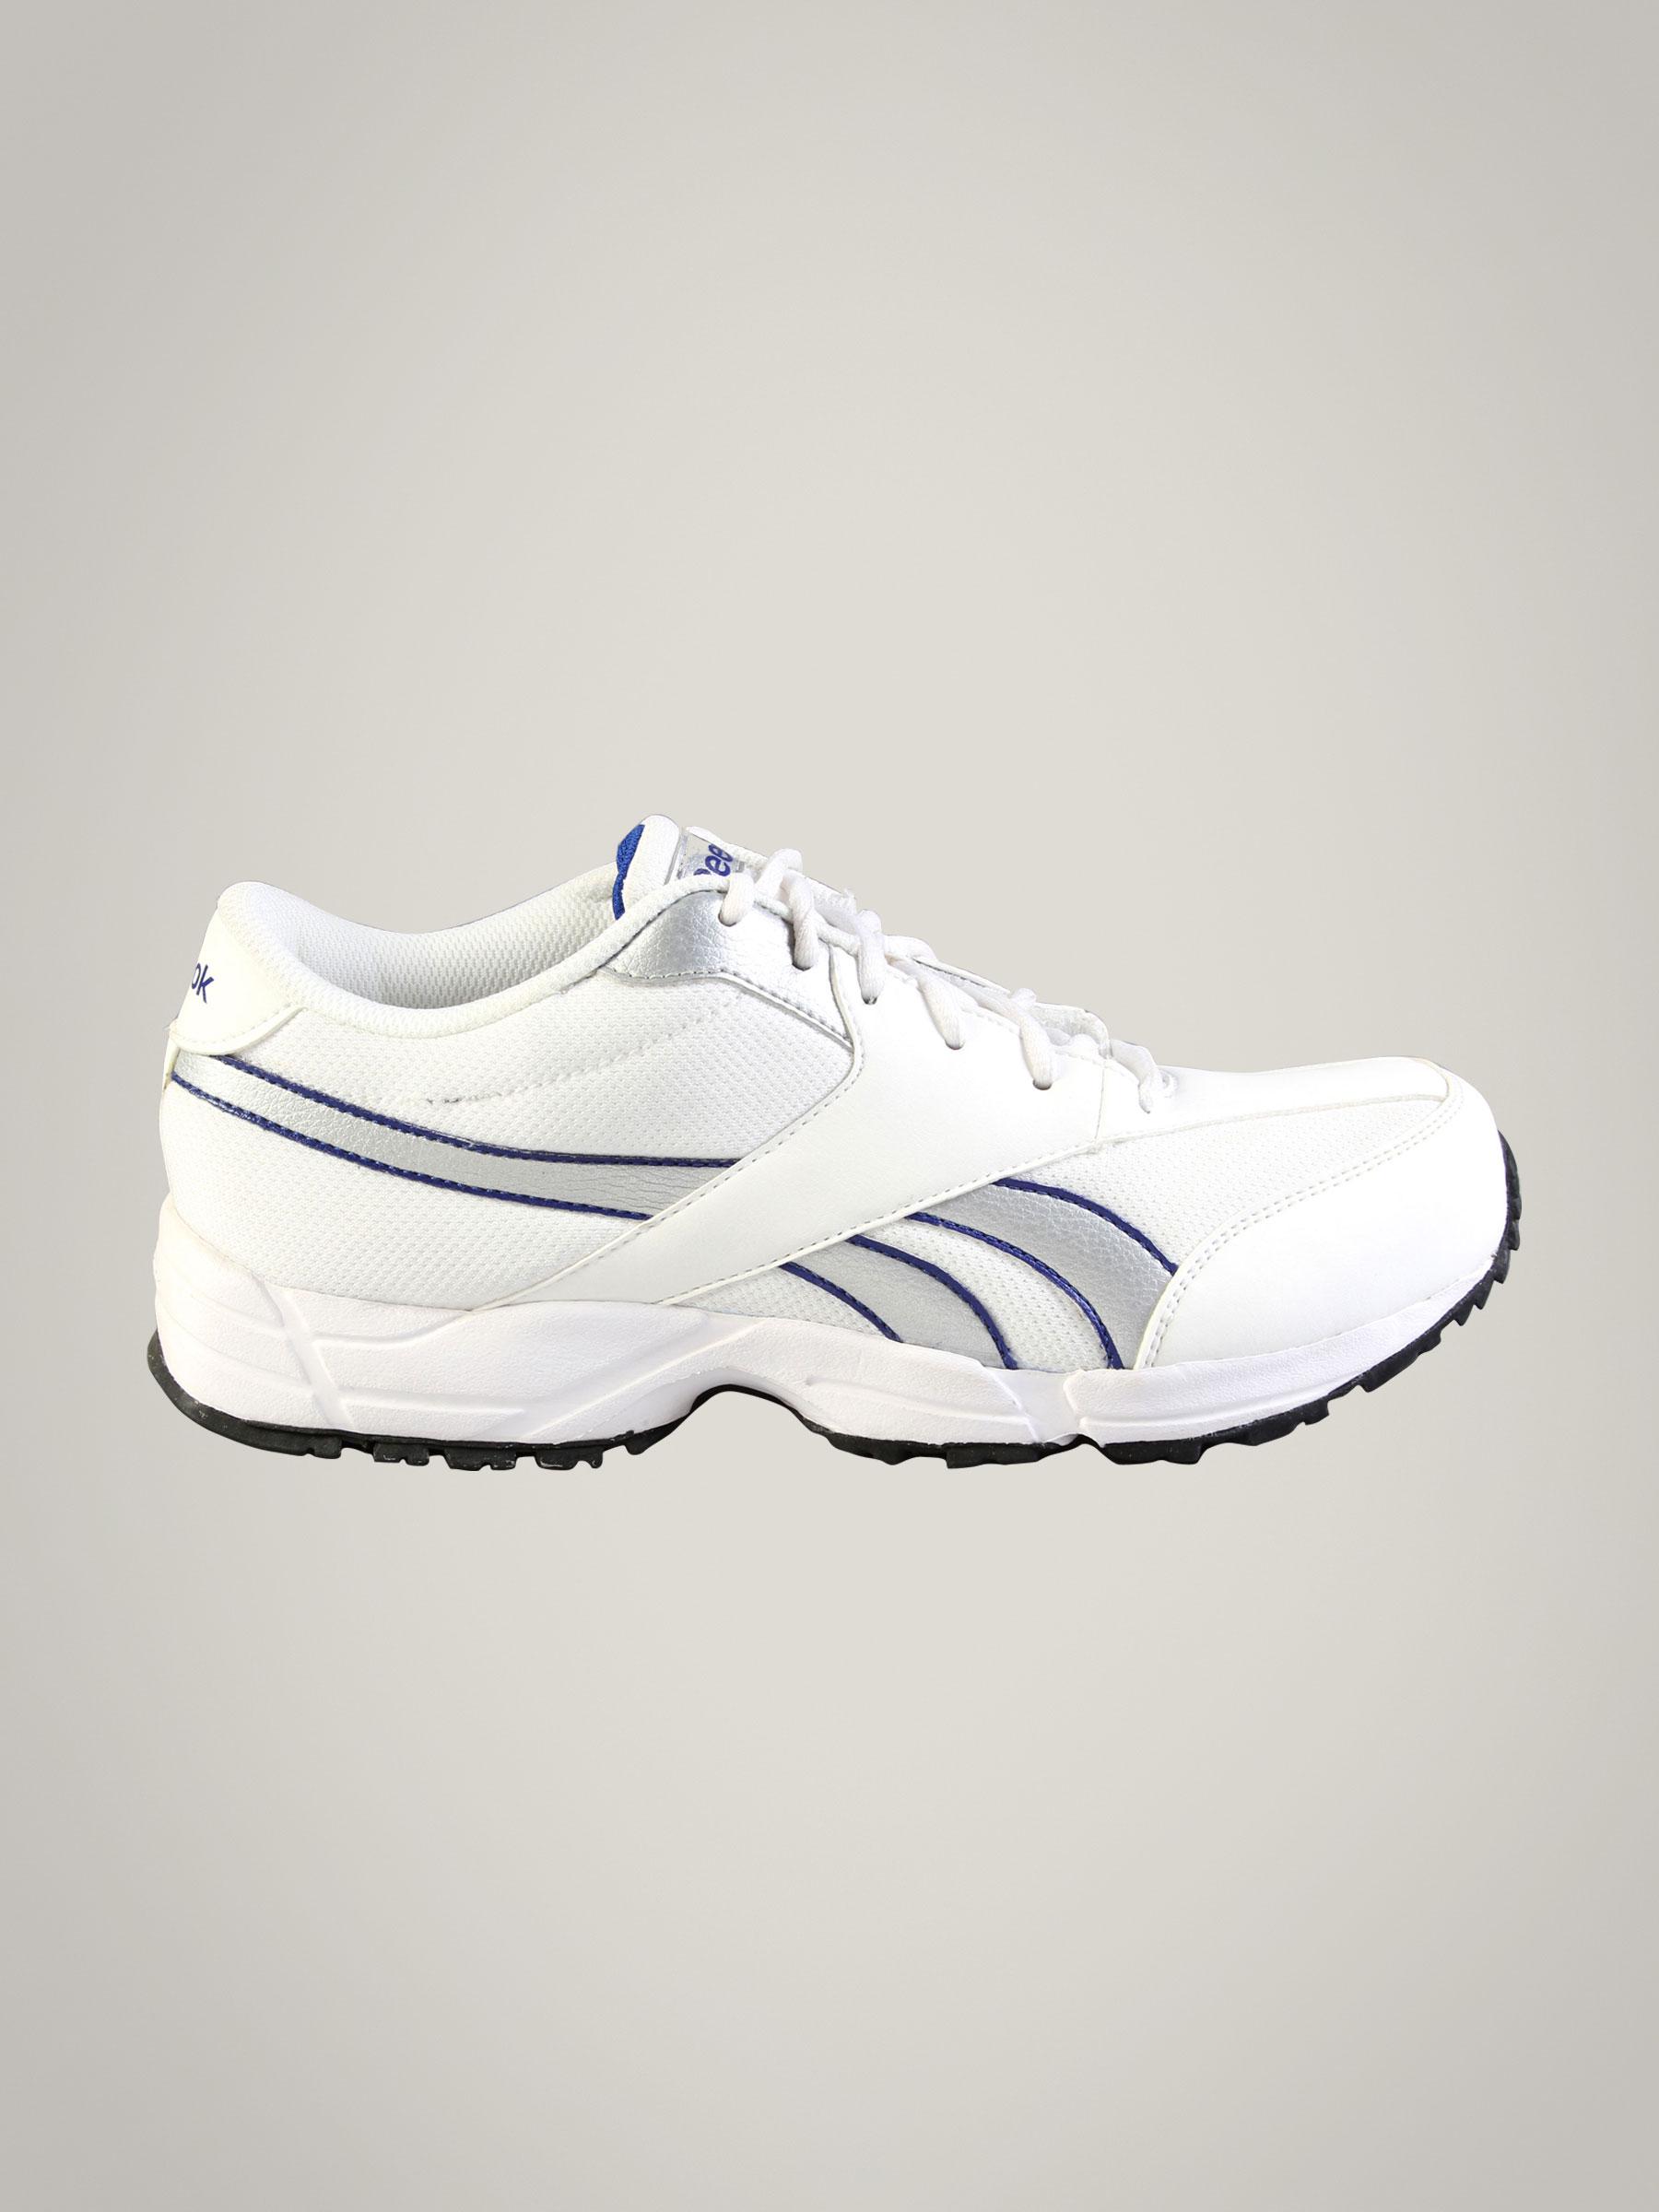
Reebok Men's Stripe Silver Shoe
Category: Footwear / Shoes / Sports Shoes
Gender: Men
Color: White
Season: Fall 2010
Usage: Sports